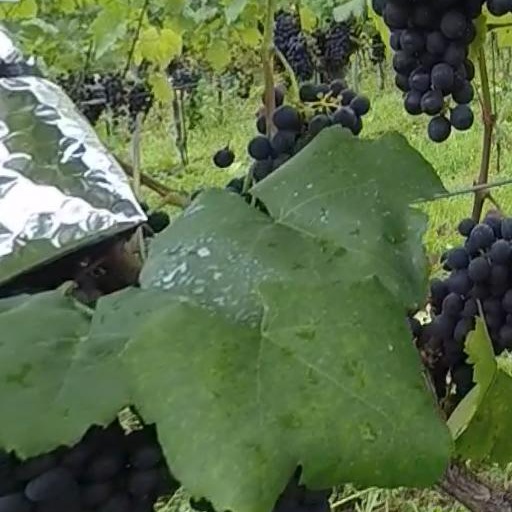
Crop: grape